Devon Energy Center

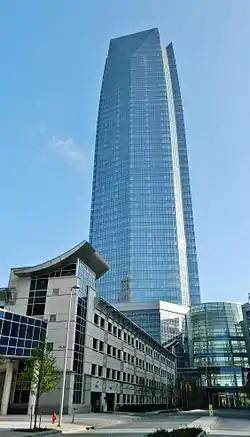
Devon Energy Center, April 2012

The Devon Energy Center (also known as the Devon Tower) is a 50-story corporate skyscraper in downtown Oklahoma City, Oklahoma. It is the tallest building in the state, though it has fewer floors than the 52-story BOK Tower in Tulsa. It is tied with Park Tower in Chicago as the 75th tallest building in the United States; at its completion Devon Tower was tied as the 39th tallest. Construction began October 6, 2009, and was completed in October 2012. The tower is located next to the historic Colcord Hotel, which Devon currently owns, on Sheridan Avenue between Hudson and Robinson Avenues.